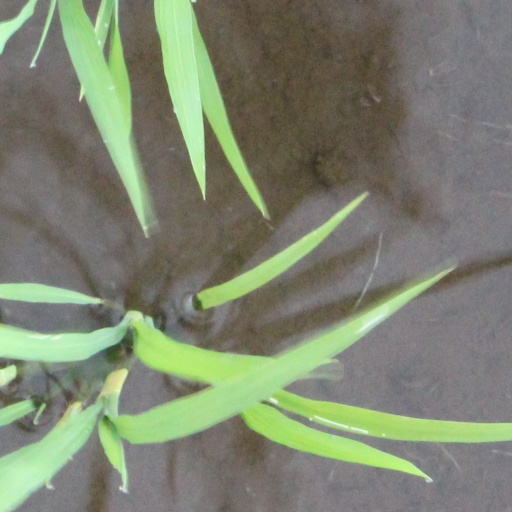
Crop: rice